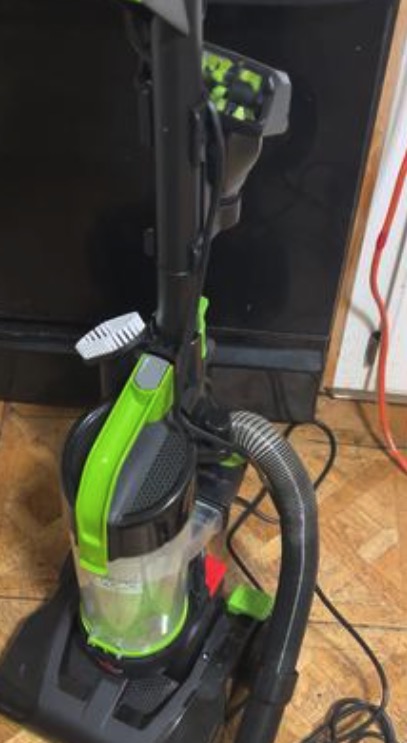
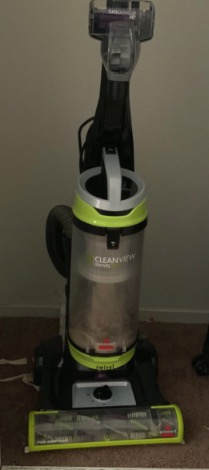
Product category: items_vacuum
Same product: no